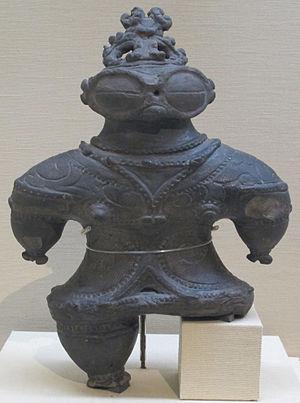
Dogū aux yeux exorbités. Terre cuite, H. 34,8 cm. Kamegaoka, Préfecture d'Amori. Musée National de Tokyo. Bien culturel important.
La céramique Jōmon est un type de céramique réalisée durant la période Jōmon de l'histoire du Japon. Le terme « Jōmon » caractérise cette période par une céramique typique à décor par impression de cordes, ou décor cordé, qui a été découvert en 1877 par l'archéologue américain Edward Sylvester Morse. Depuis cette première découverte les traits spécifiques à la période ont pu être établis, la chronologie précisée grâce à de très nombreuses fouilles dispersées sur tout le territoire et avec l'engagement de la population. Sur cette très longue période une multitude de formes et de procédés décoratifs ont été produites dans les îles du Japon, avec des différences souvent très importantes, ou moins entre Nord et Sud.
La céramique japonaise, en japonais tojiki, yakimono ou tōgei est l'une des formes d'art les plus anciennes du Japon. Elle remonte à la période Jōmon. La production s'est poursuivie sans discontinuer jusqu'à l'époque actuelle, donnant une large gamme de terres cuites brutes ou vernissées, poteries, grès et porcelaines selon des techniques de tradition japonaise mais aussi importées ou inspirées par les céramiques coréennes, chinoises et thaïlandaise.